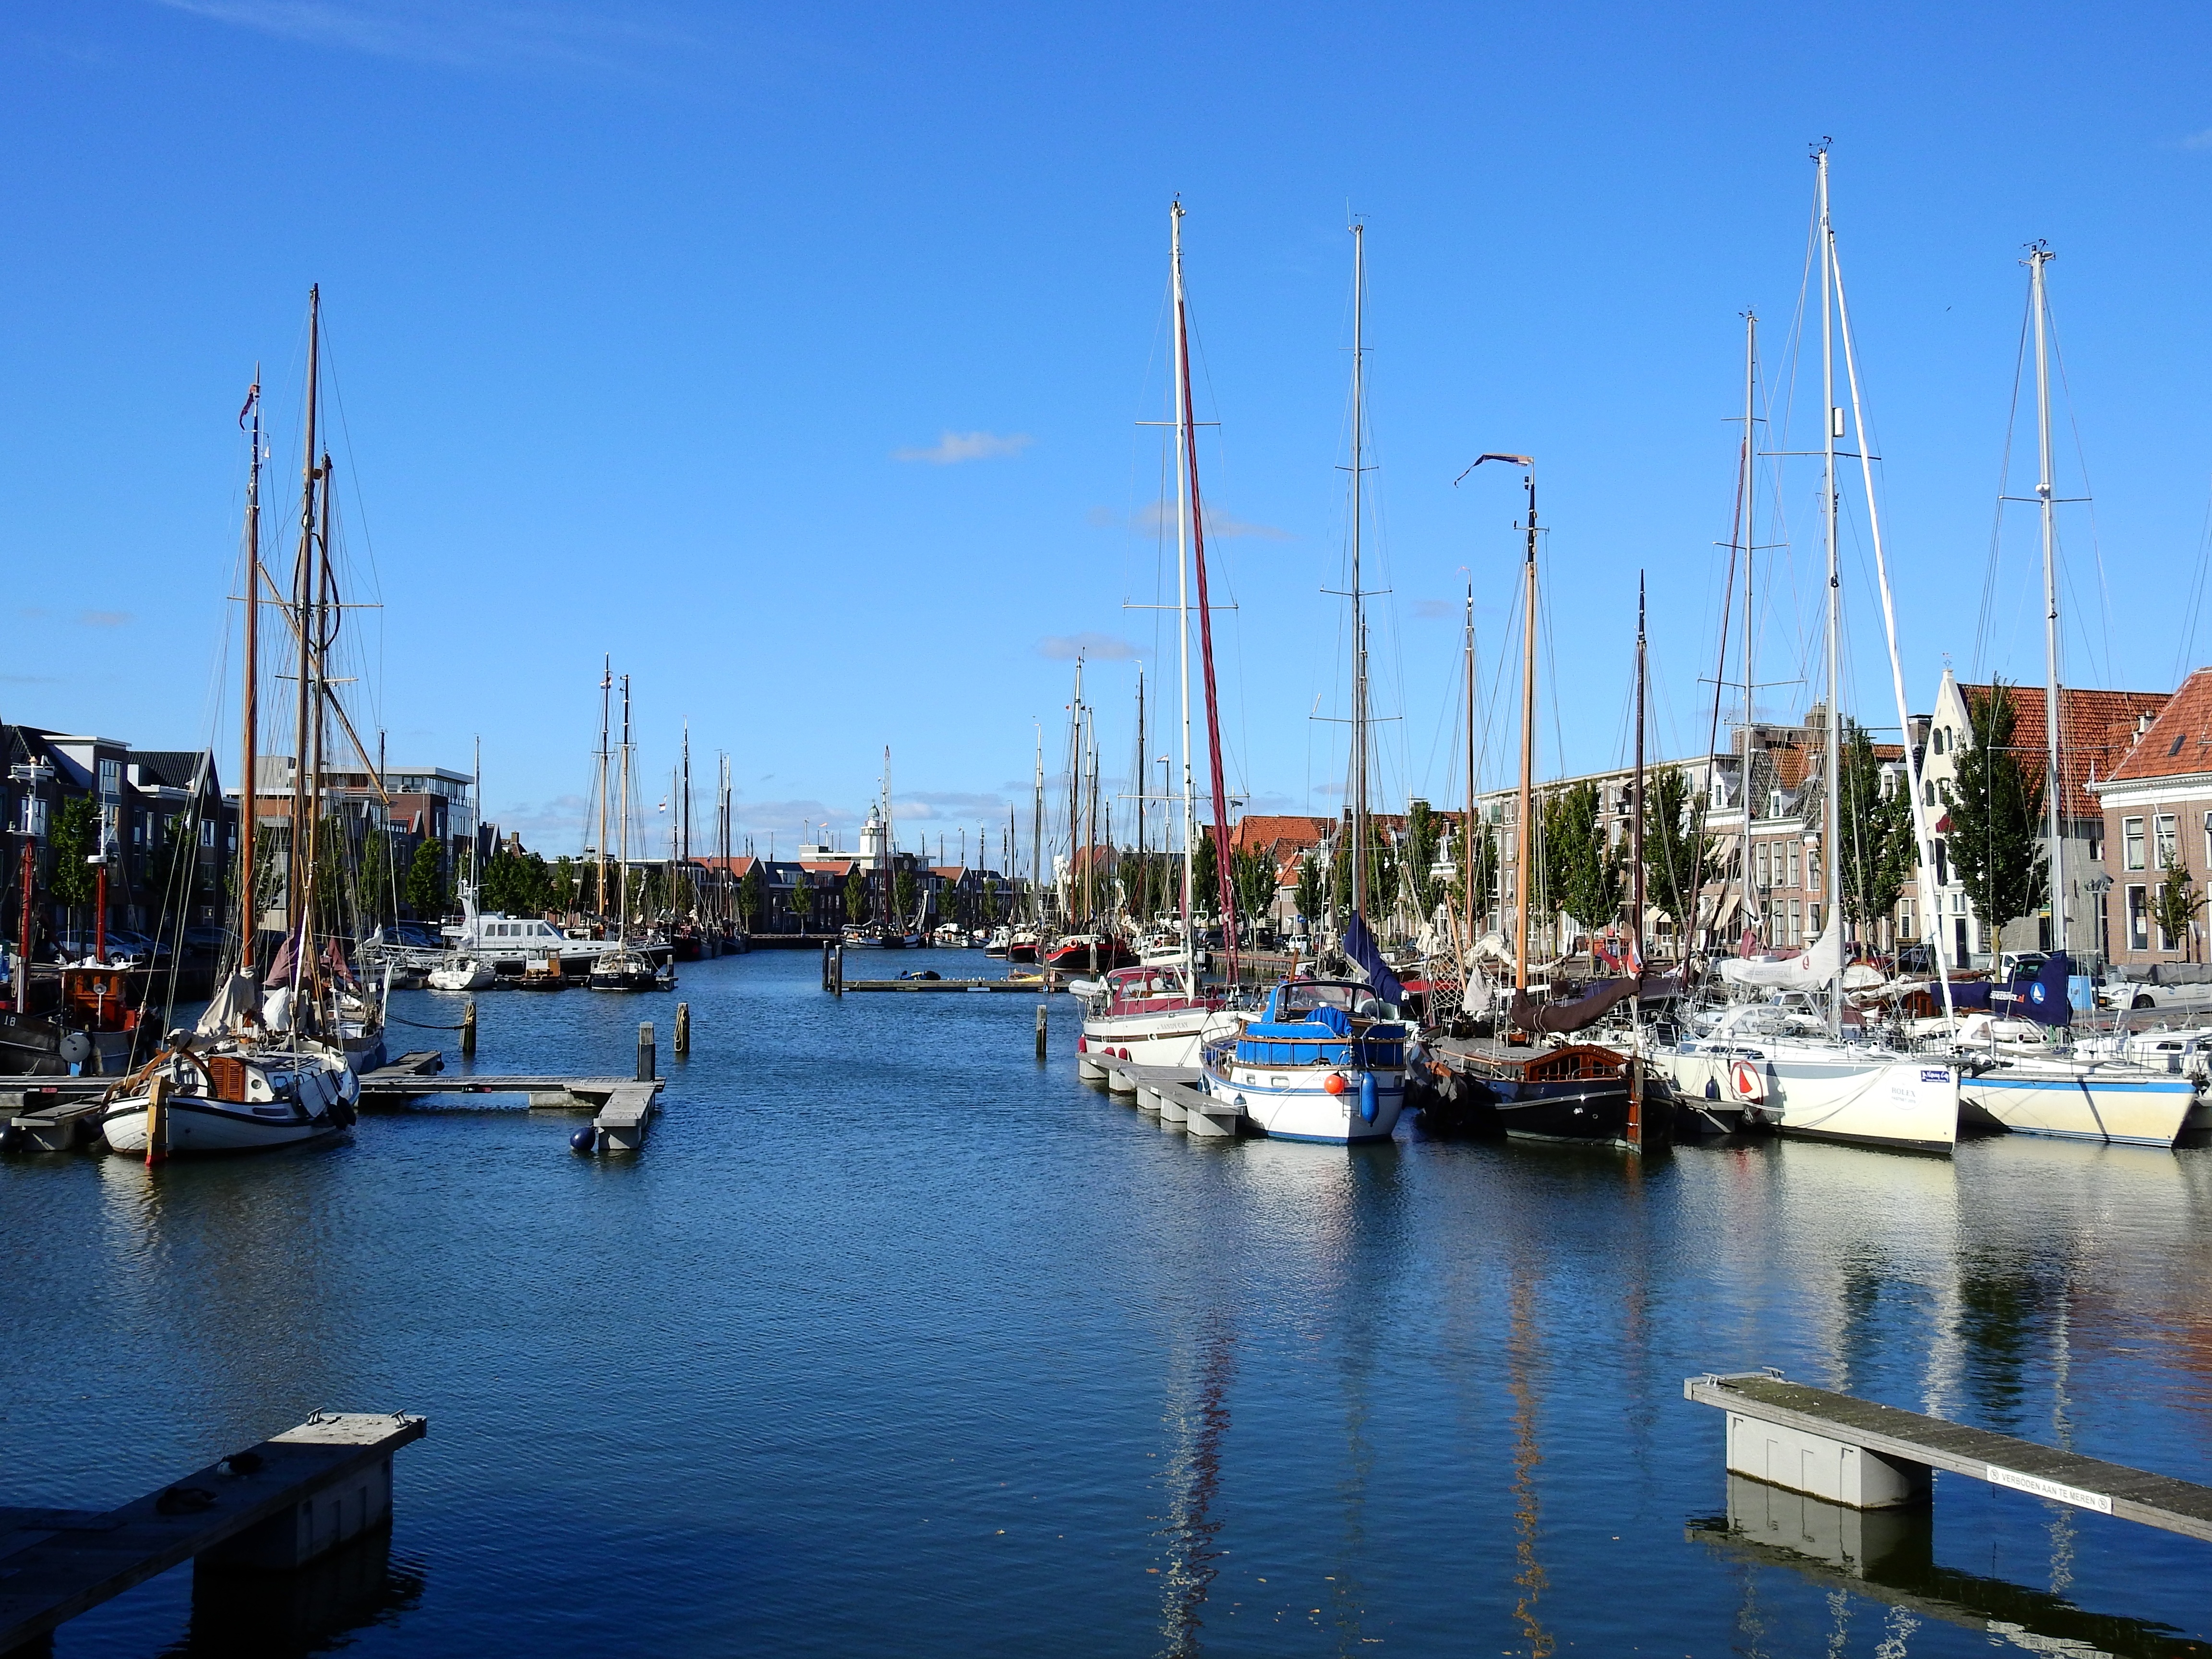
sea, water, dock, sky, boat, lake, building, city, ship, boot, vehicle, mast, bay, harbor, marina, port, sailboat, waterway, infrastructure, sail, channel, sailing vessel, watercraft, north sea, more